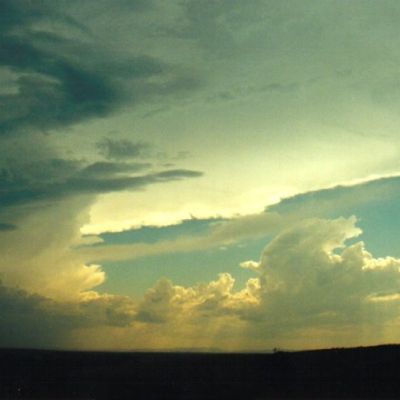
Cloud type: Cumulonimbus (Cb)